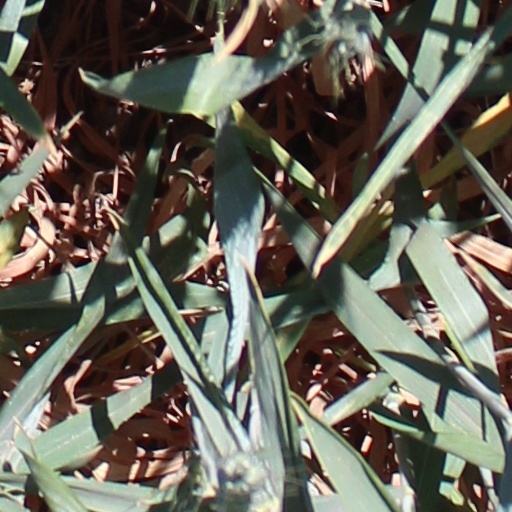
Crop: wheat